Walter Cook (footballer)

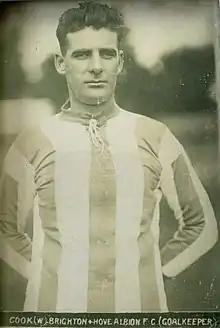

Walter Charles Cook (1 July 1894 – 1973) was an English professional footballer who played as a goalkeeper in the Football League for Plymouth Argyle, Brighton & Hove Albion and Stockport County. He was on the books of Leeds City before the League resumed after the First World War, and played non-league football for Castleford Town and Harrogate.